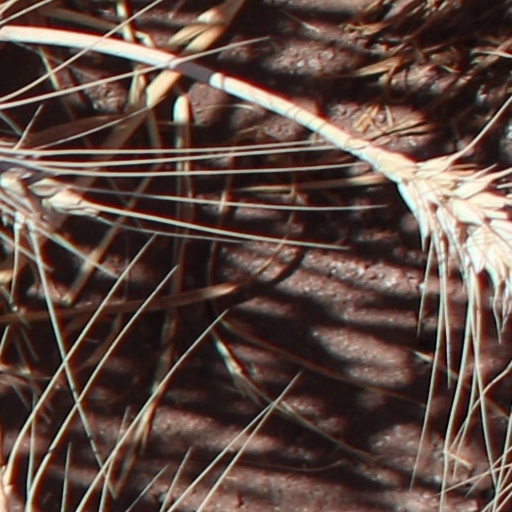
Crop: wheat